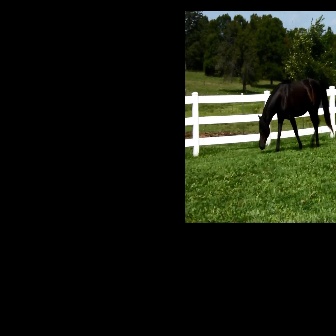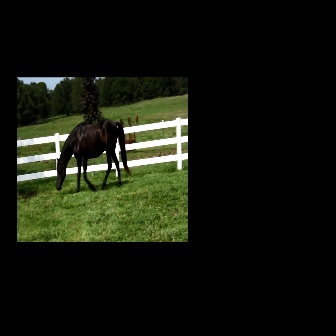
  Please identify the target specified by the bounding box [257,77,333,153] in the first image and locate it in the second image. Return the coordinates in [x_min,y_min,x_max,y_max] format.
Answer: [55,118,132,194]